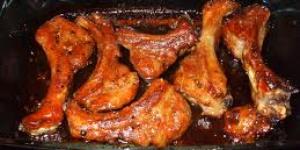
costillas de cerdo a la miel